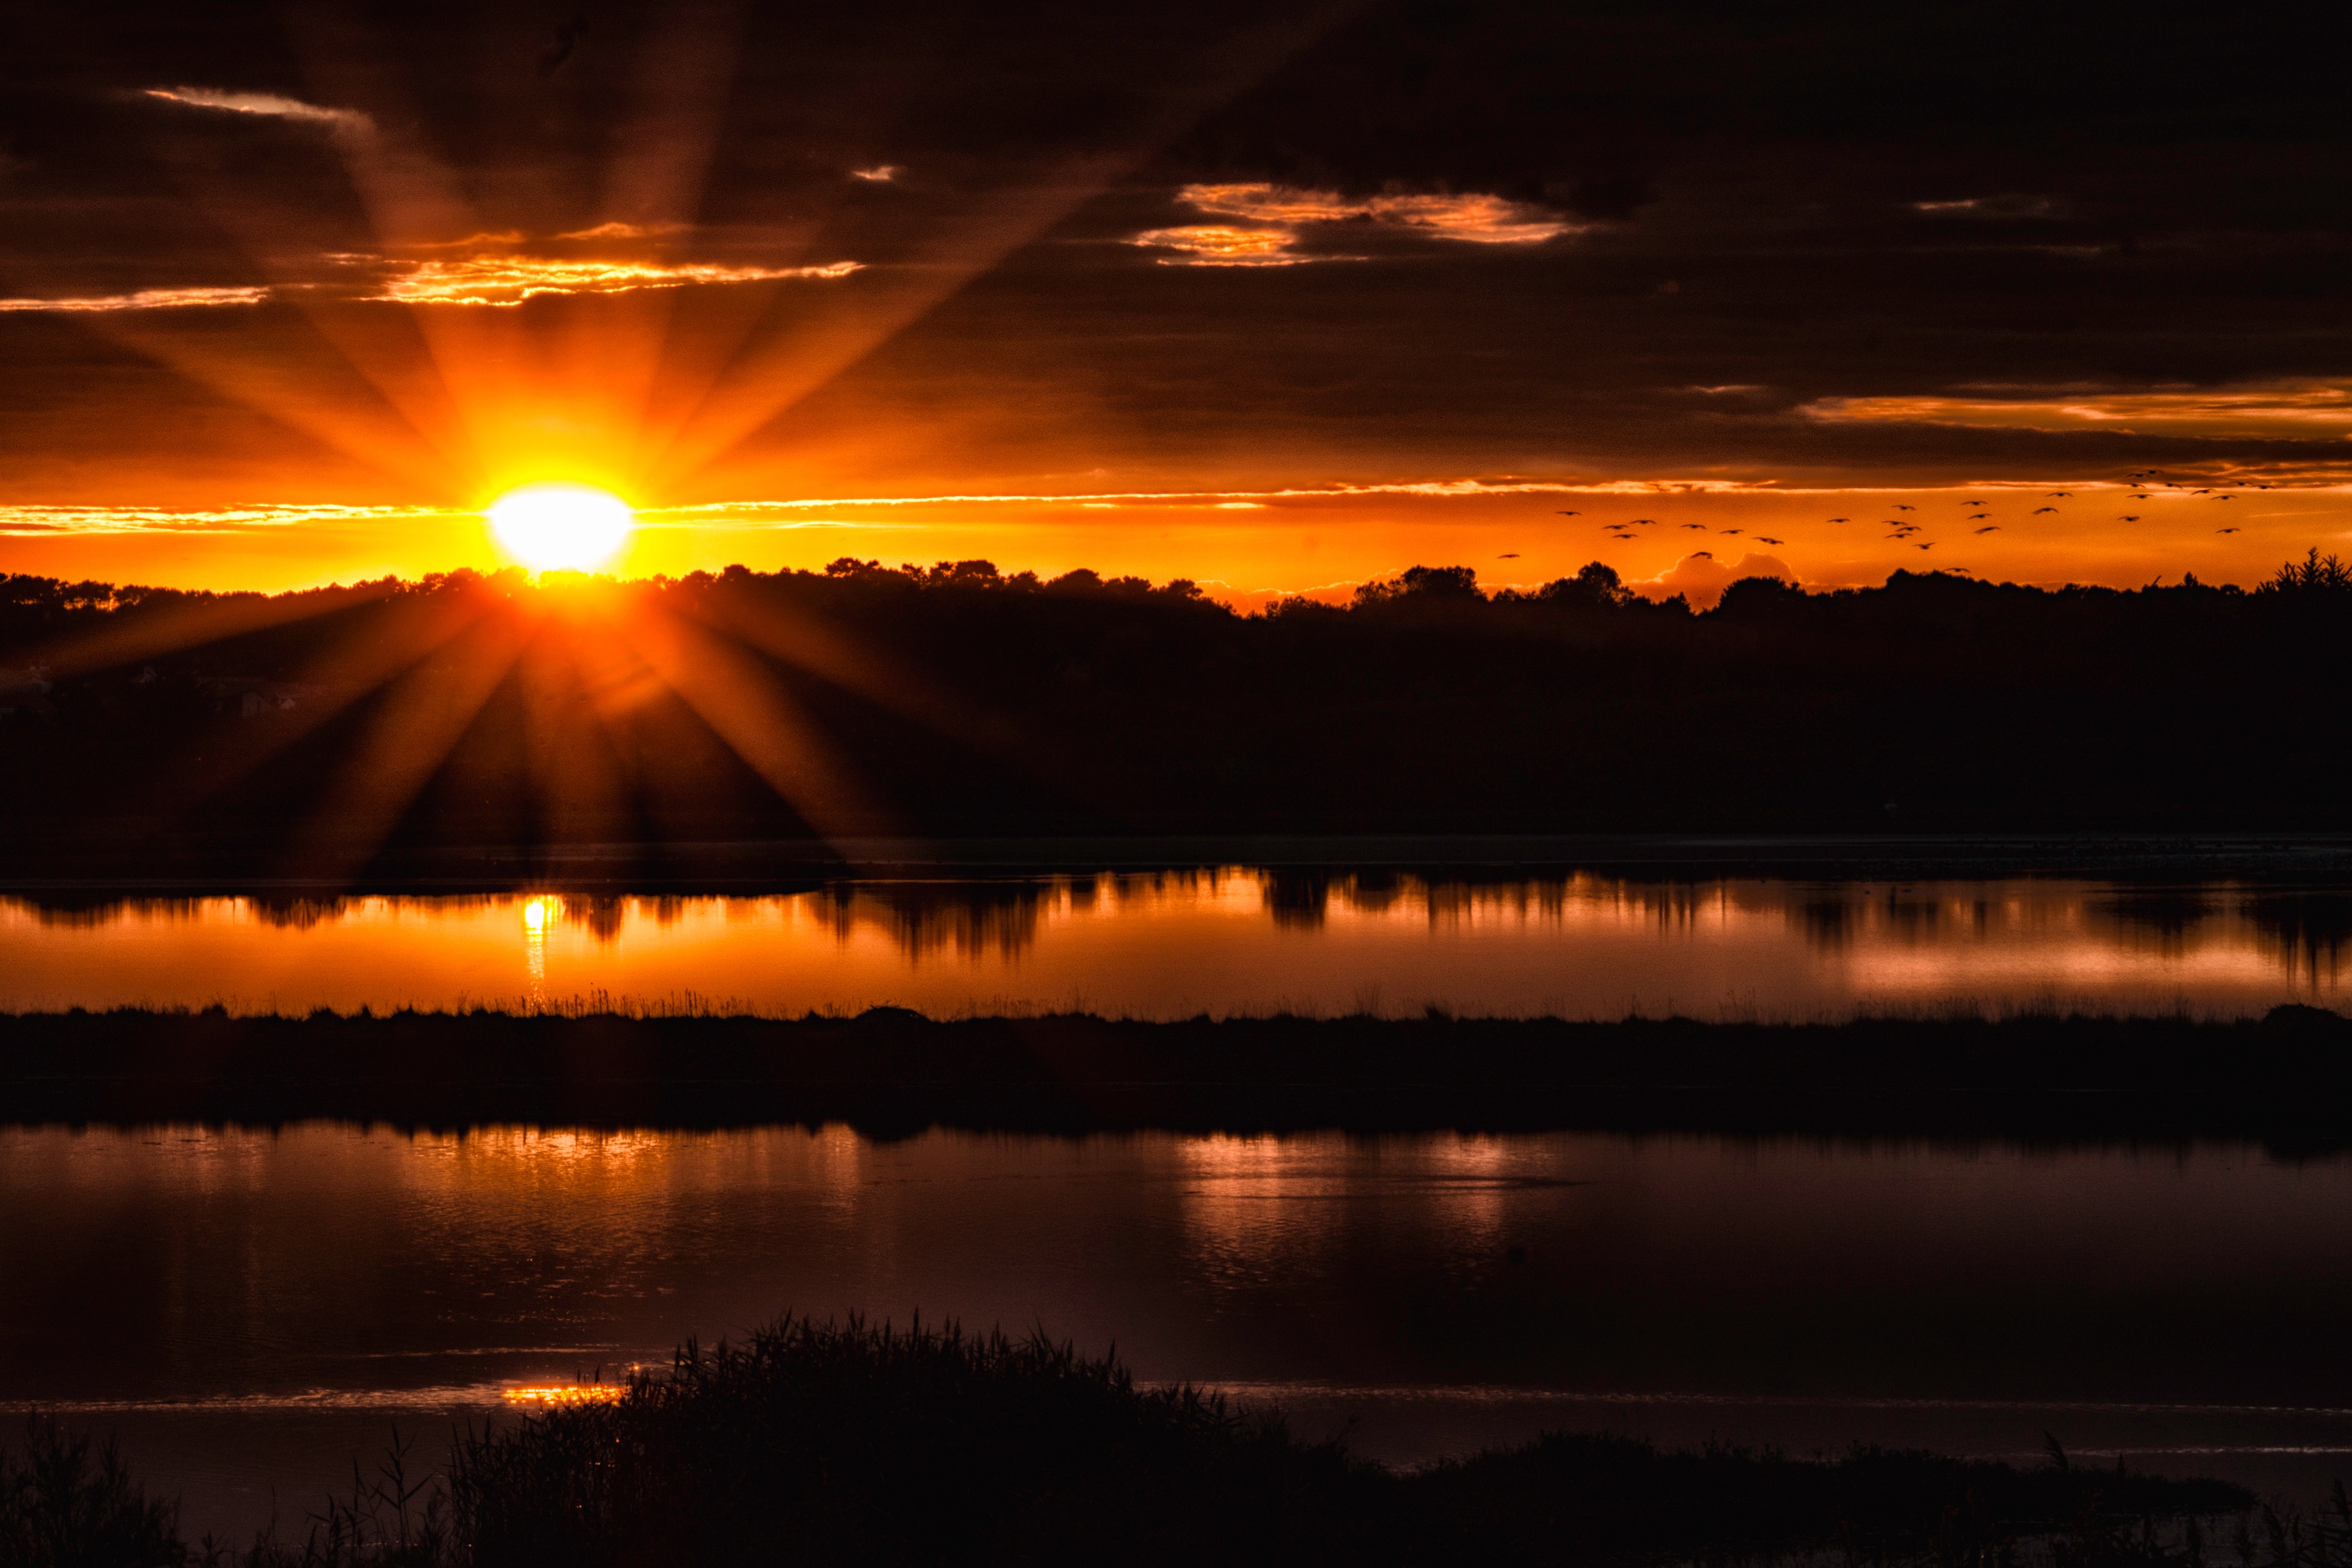
cloud, sun, sunrise, sunset, night, sunlight, morning, lake, dawn, atmosphere, dusk, evening, reflection, afterglow, atmospheric phenomenon, red sky at morning